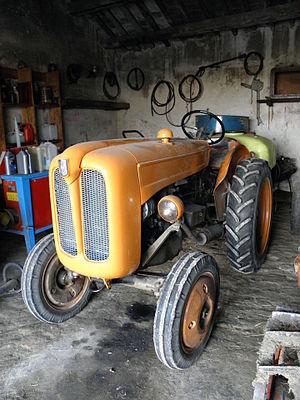
Le Fiat 211R, souvent surnommé aussi "La Piccola", est un tracteur agricole à roues produit par le constructeur italien Fiat Trattori de 1958 à 1964. Il complète la gamme le modèle Fiat 18, présenté en 1957. Il a aussi été fabriqué par Fiat Concord en Argentine
"Le Fiat 18 ""La Piccola"" est un tracteur agricole fabriqué par le constructeur italien Fiat Trattori. Présenté lors de la Foire de Vérone en mars 1957, ce tracteur sera la réponse aux besoins des agriculteurs italiens de cette fin des années 1950, dont la surface, pour 90% d'entre eux, ne dépassait 20 hectares. Il disposait dès son lancement de 40 outils adaptés.